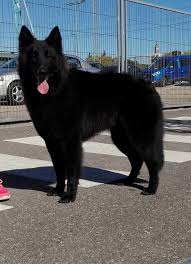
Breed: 227-n000070-groenendael